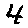
Label: 4